2014–15 EHF Champions League

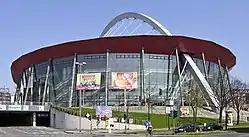
The Lanxess Arena hosts the final

The 2014–15 VELUX EHF Champions League was the 55th edition of Europe's premier club handball competition and the 22nd edition under the current EHF Champions League format. SG Flensburg-Handewitt were the defending champions.